United Nations Security Council Resolution 1012

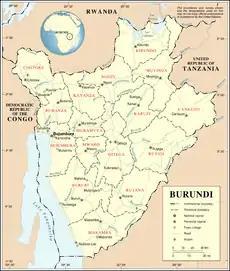
Burundi

United Nations Security Council resolution 1012, adopted unanimously on 28 August 1995, after considering the situation in an African landlocked country, Burundi. The council established an international inquiry over the assassination of President Melchior Ndadaye (the first Hulu president of Burundi) during a military coup in October 1993.